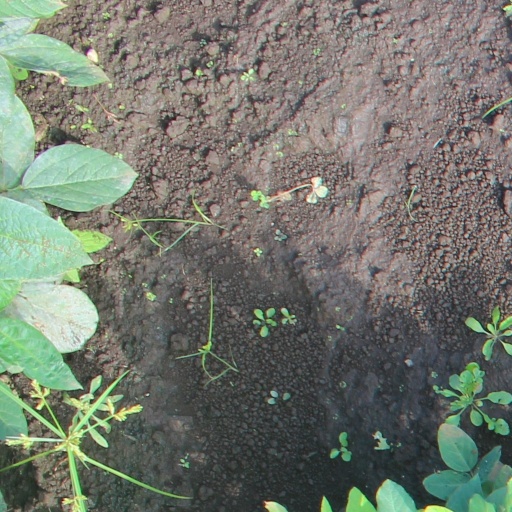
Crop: soybean